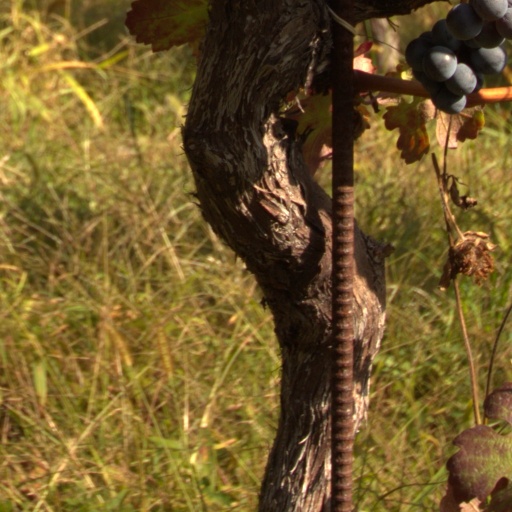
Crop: grape